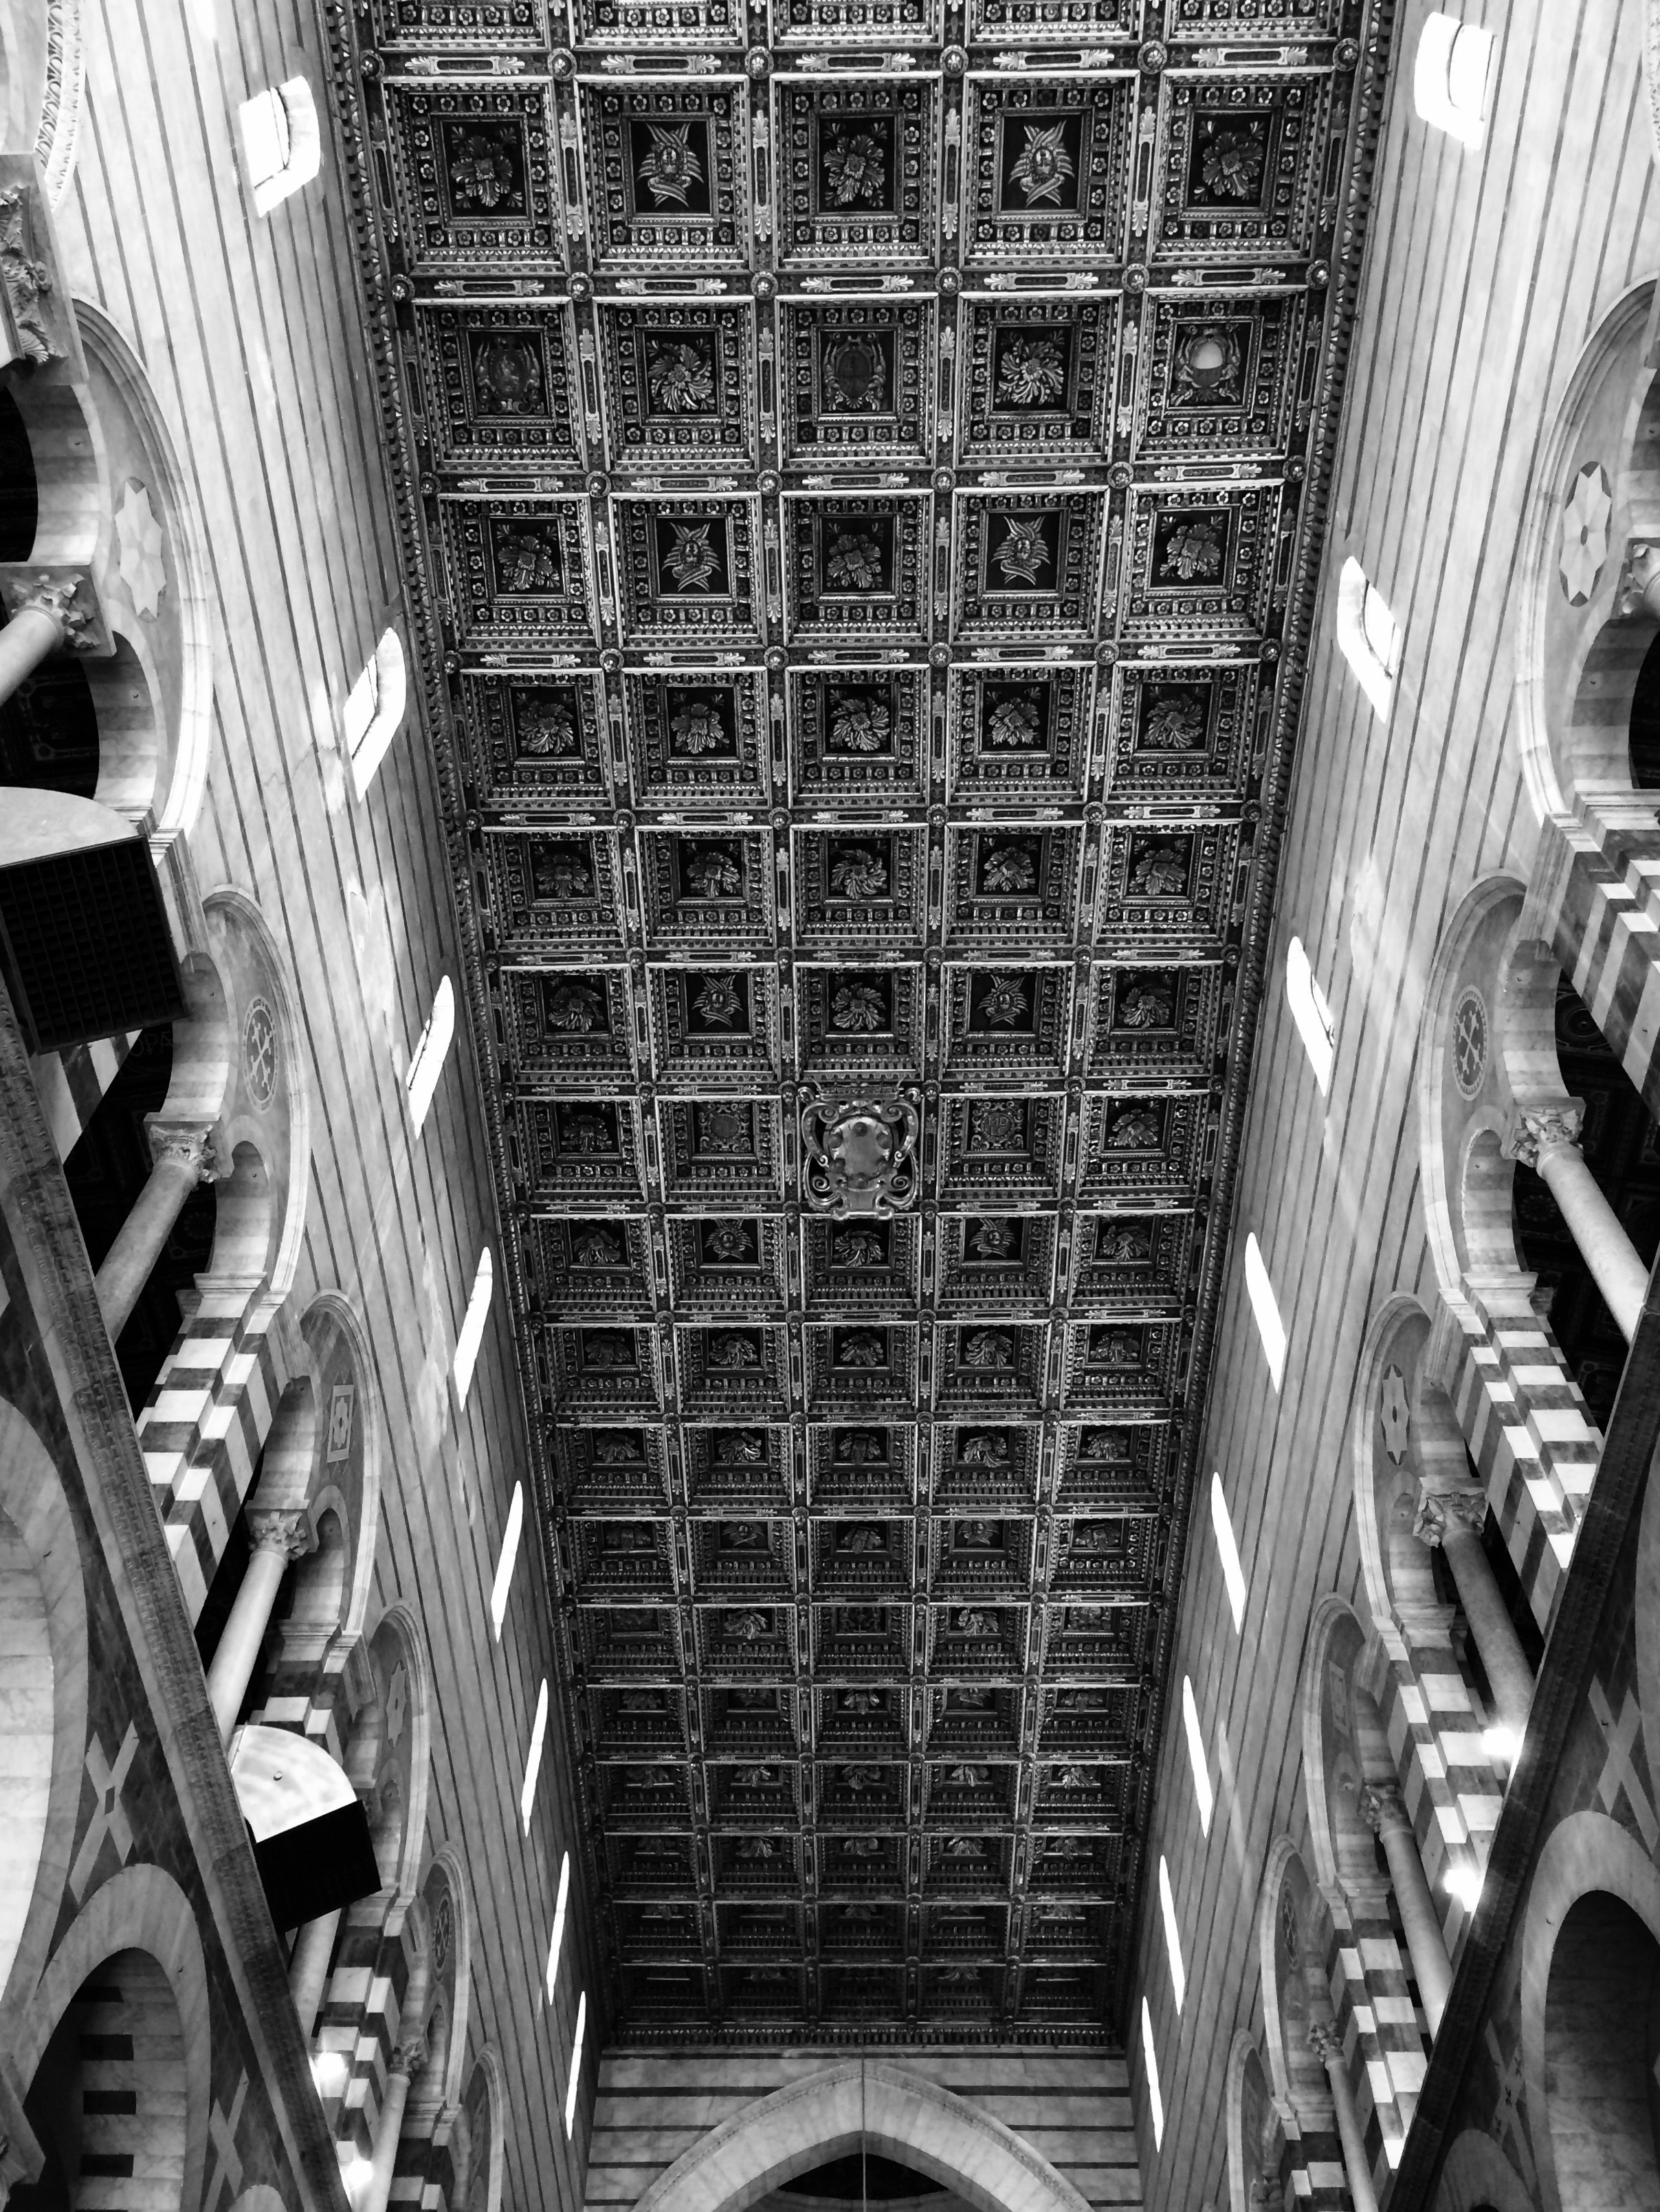
black and white, white, photography, window, building, skyscraper, europe, ceiling, religion, italy, tuscany, church, cathedral, black, monochrome, pisa, symmetry, shape, metropolis, urban area, monochrome photography